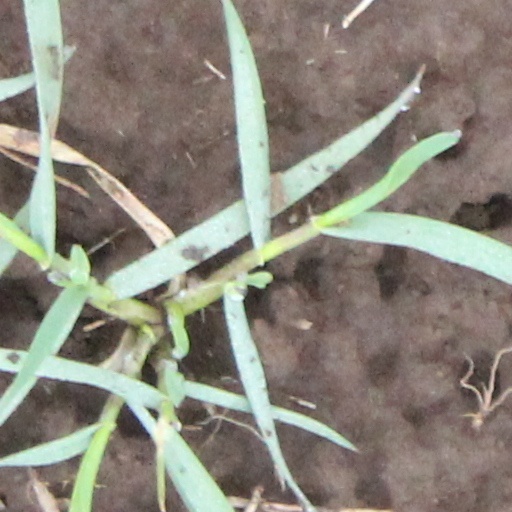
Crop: wheat